Las Vegas Raiders

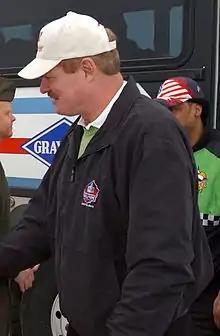
Ted Hendricks was a member of four Super Bowl-winning teams (three with the Raiders and one with the Colts).

The nickname Raider Nation refers to the fans of the team spread throughout the United States and the world. Members of the Raider Nation who attend home games are known for arriving to the stadium early, tailgating, and dressing up in face masks and black outfits. The Raider Nation is also known for the Black Hole, originally a specific area of the Coliseum (sections 104–107) frequented by the team's rowdiest and most fervent fans from 1995 until 2019.